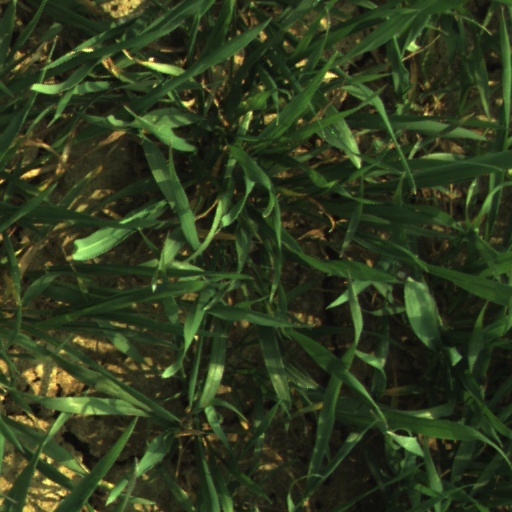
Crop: wheat